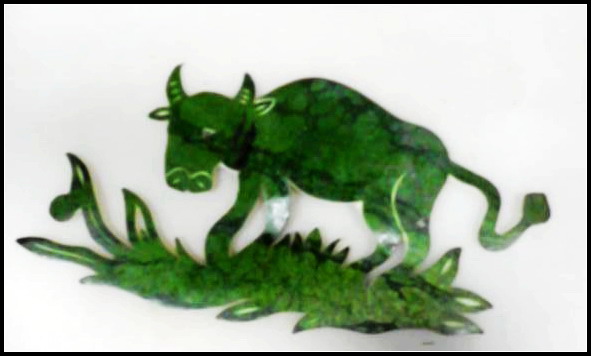
Label: trash